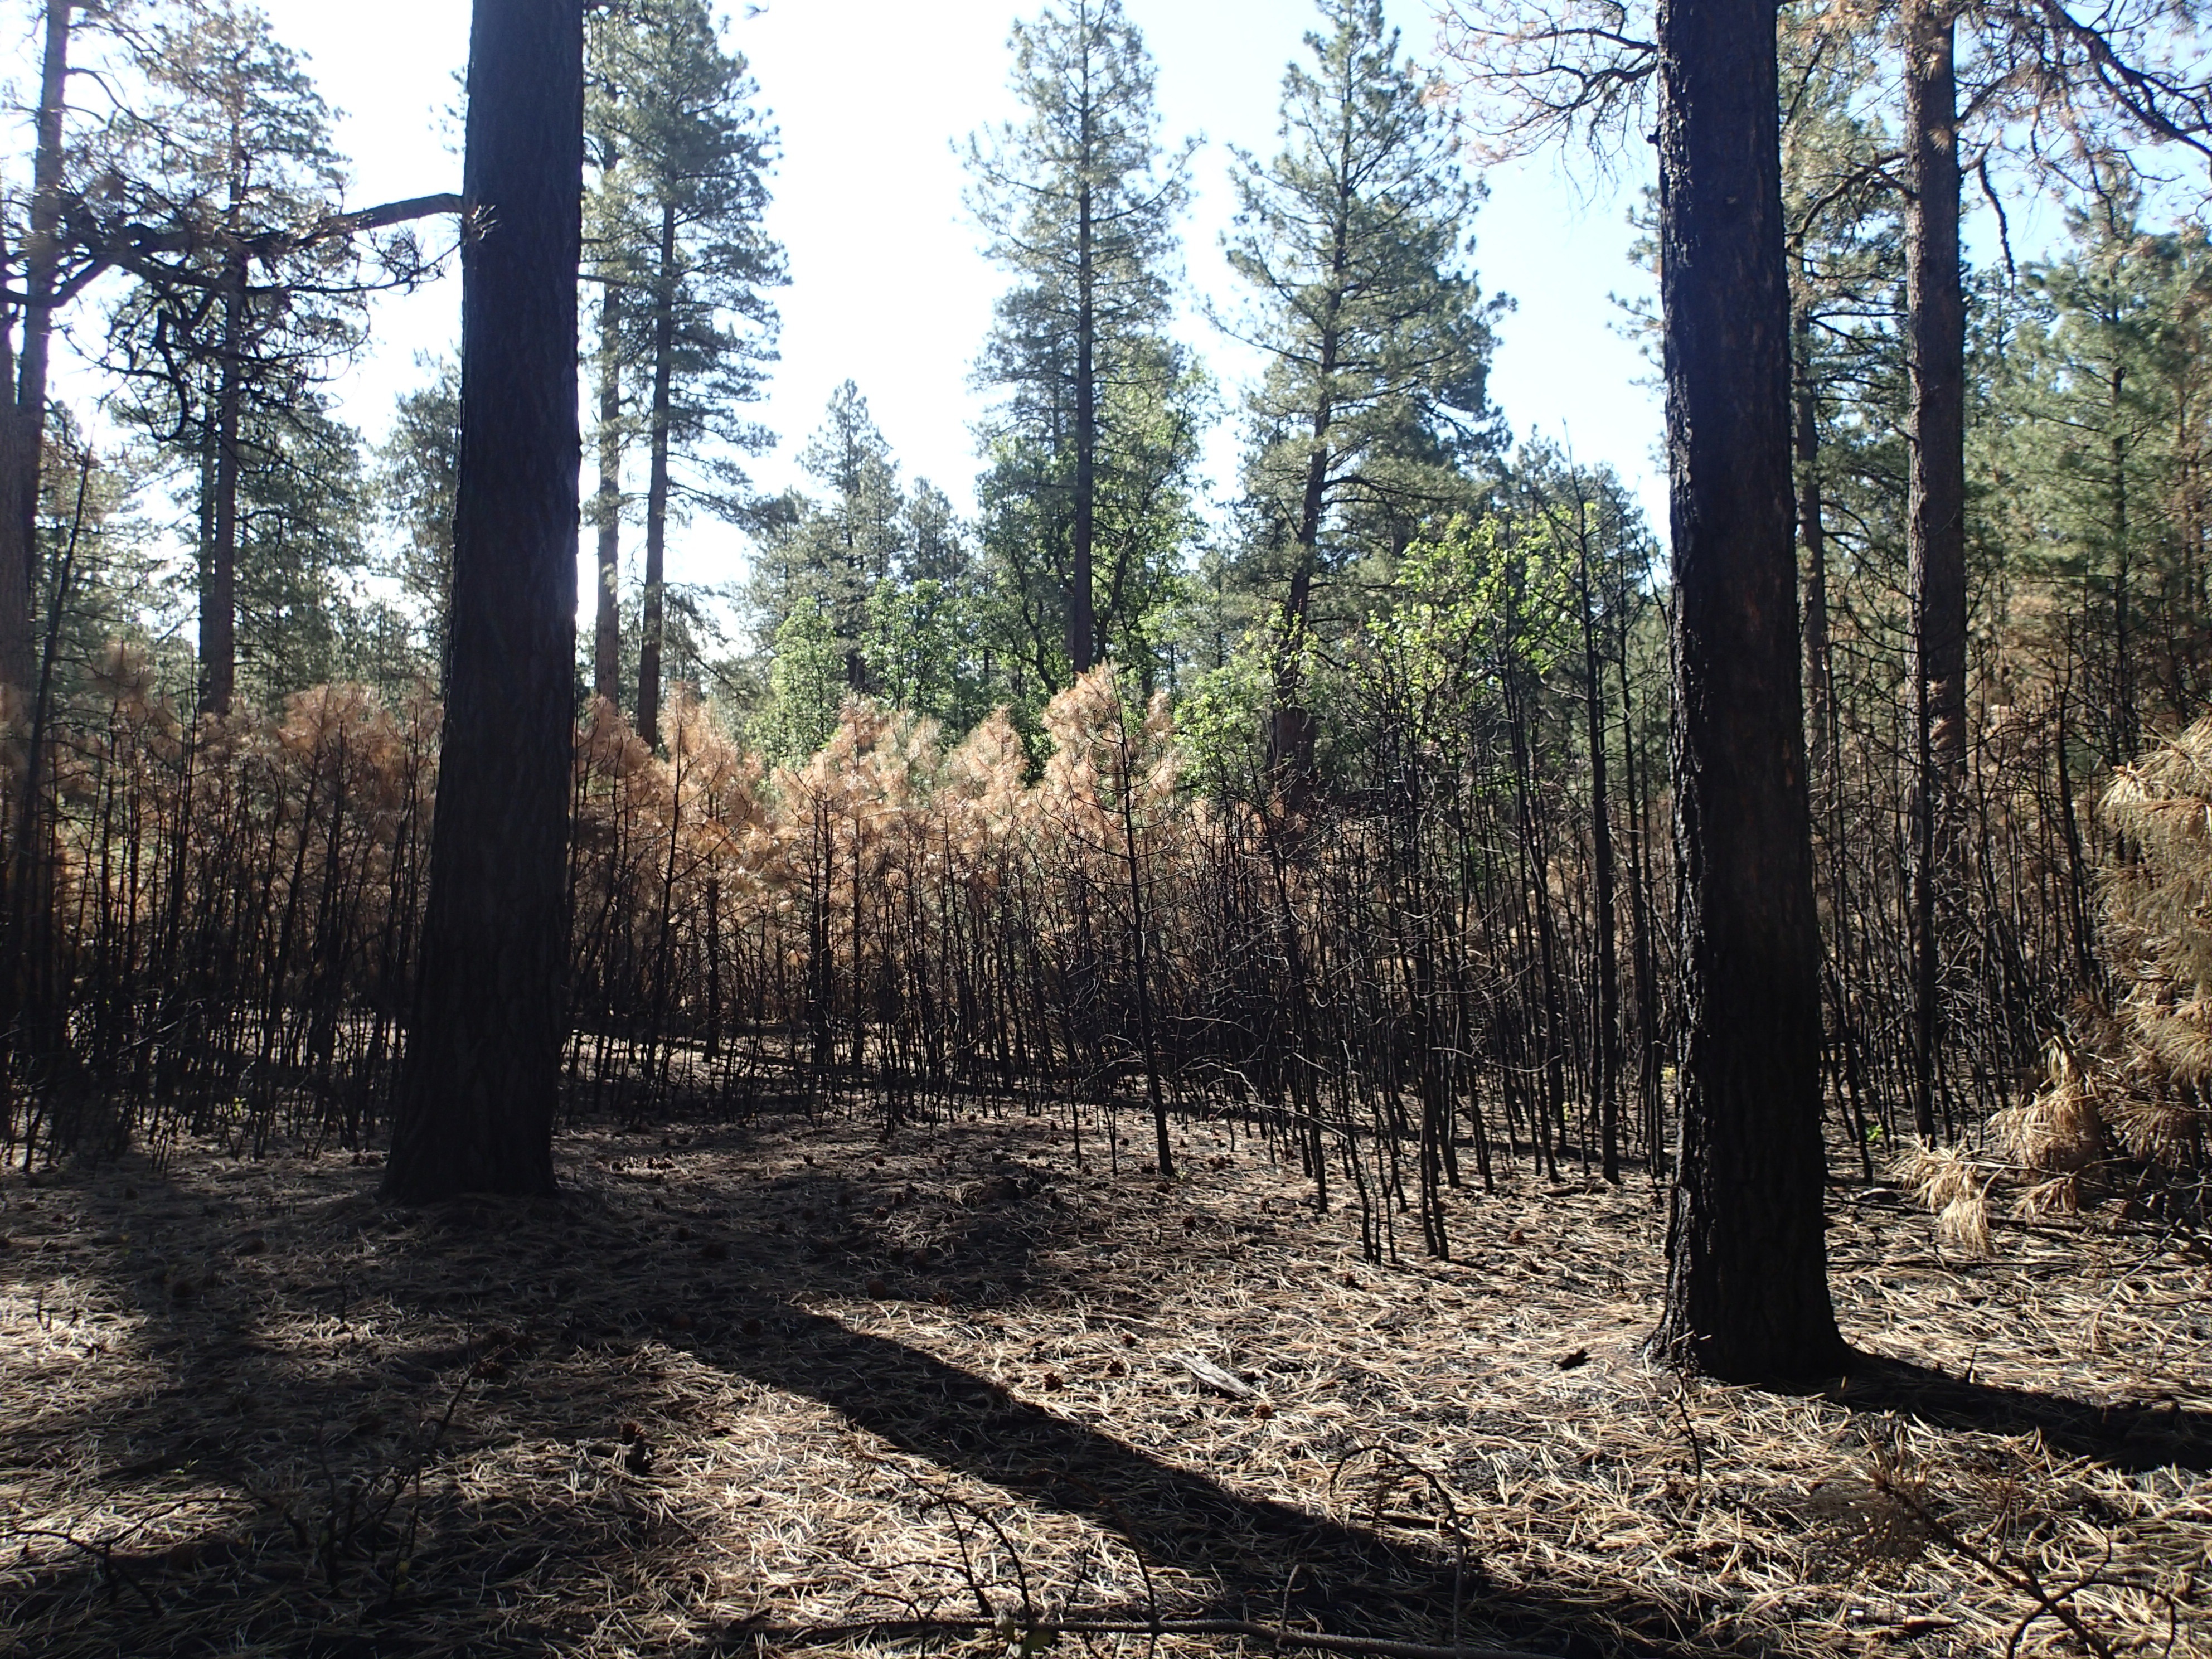
tree, nature, forest, wilderness, trail, autumn, soil, woodland, habitat, ecosystem, biome, natural environment, woody plant, temperate coniferous forest